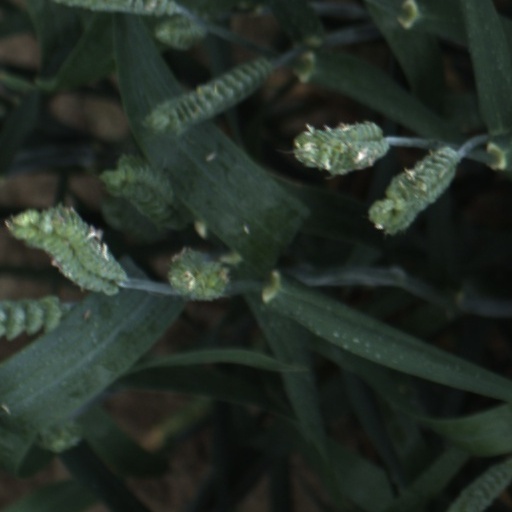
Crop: wheat